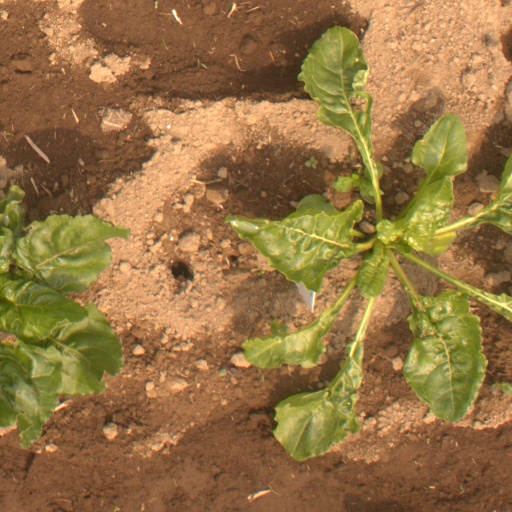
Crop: sugar beet